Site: brandenburg
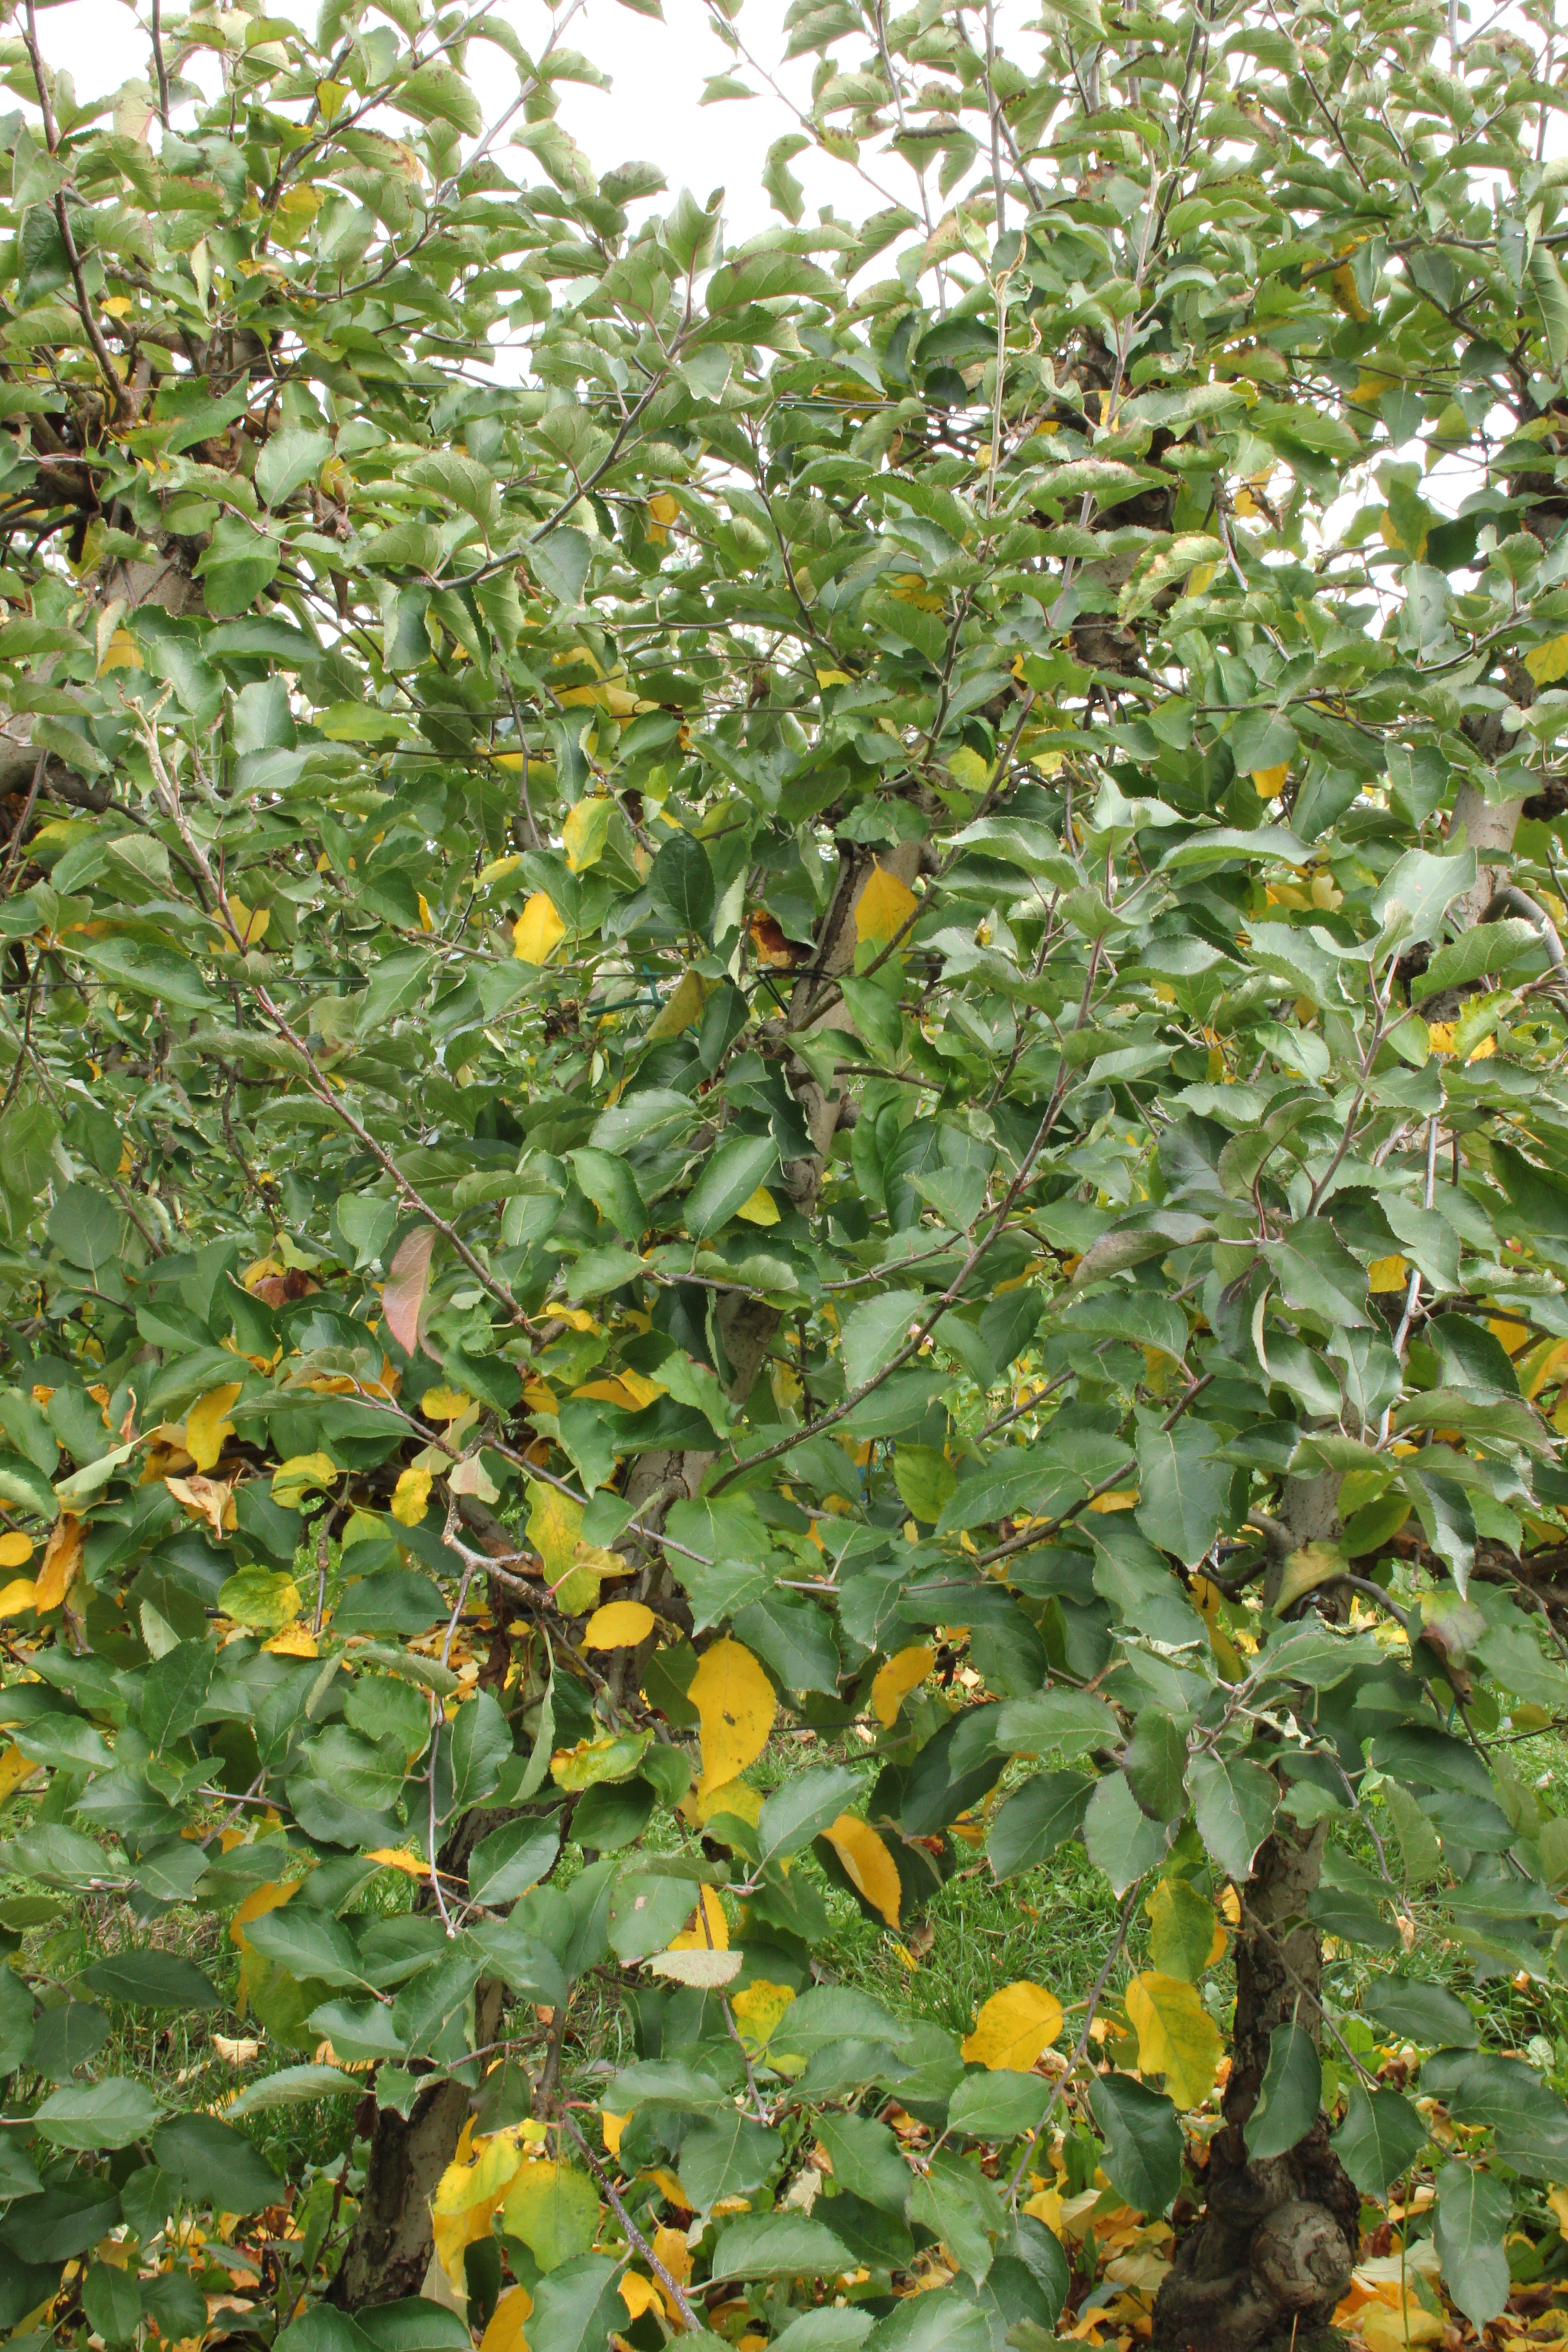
Growth stage (BBCH 91): Senescence, beginning of dormancy